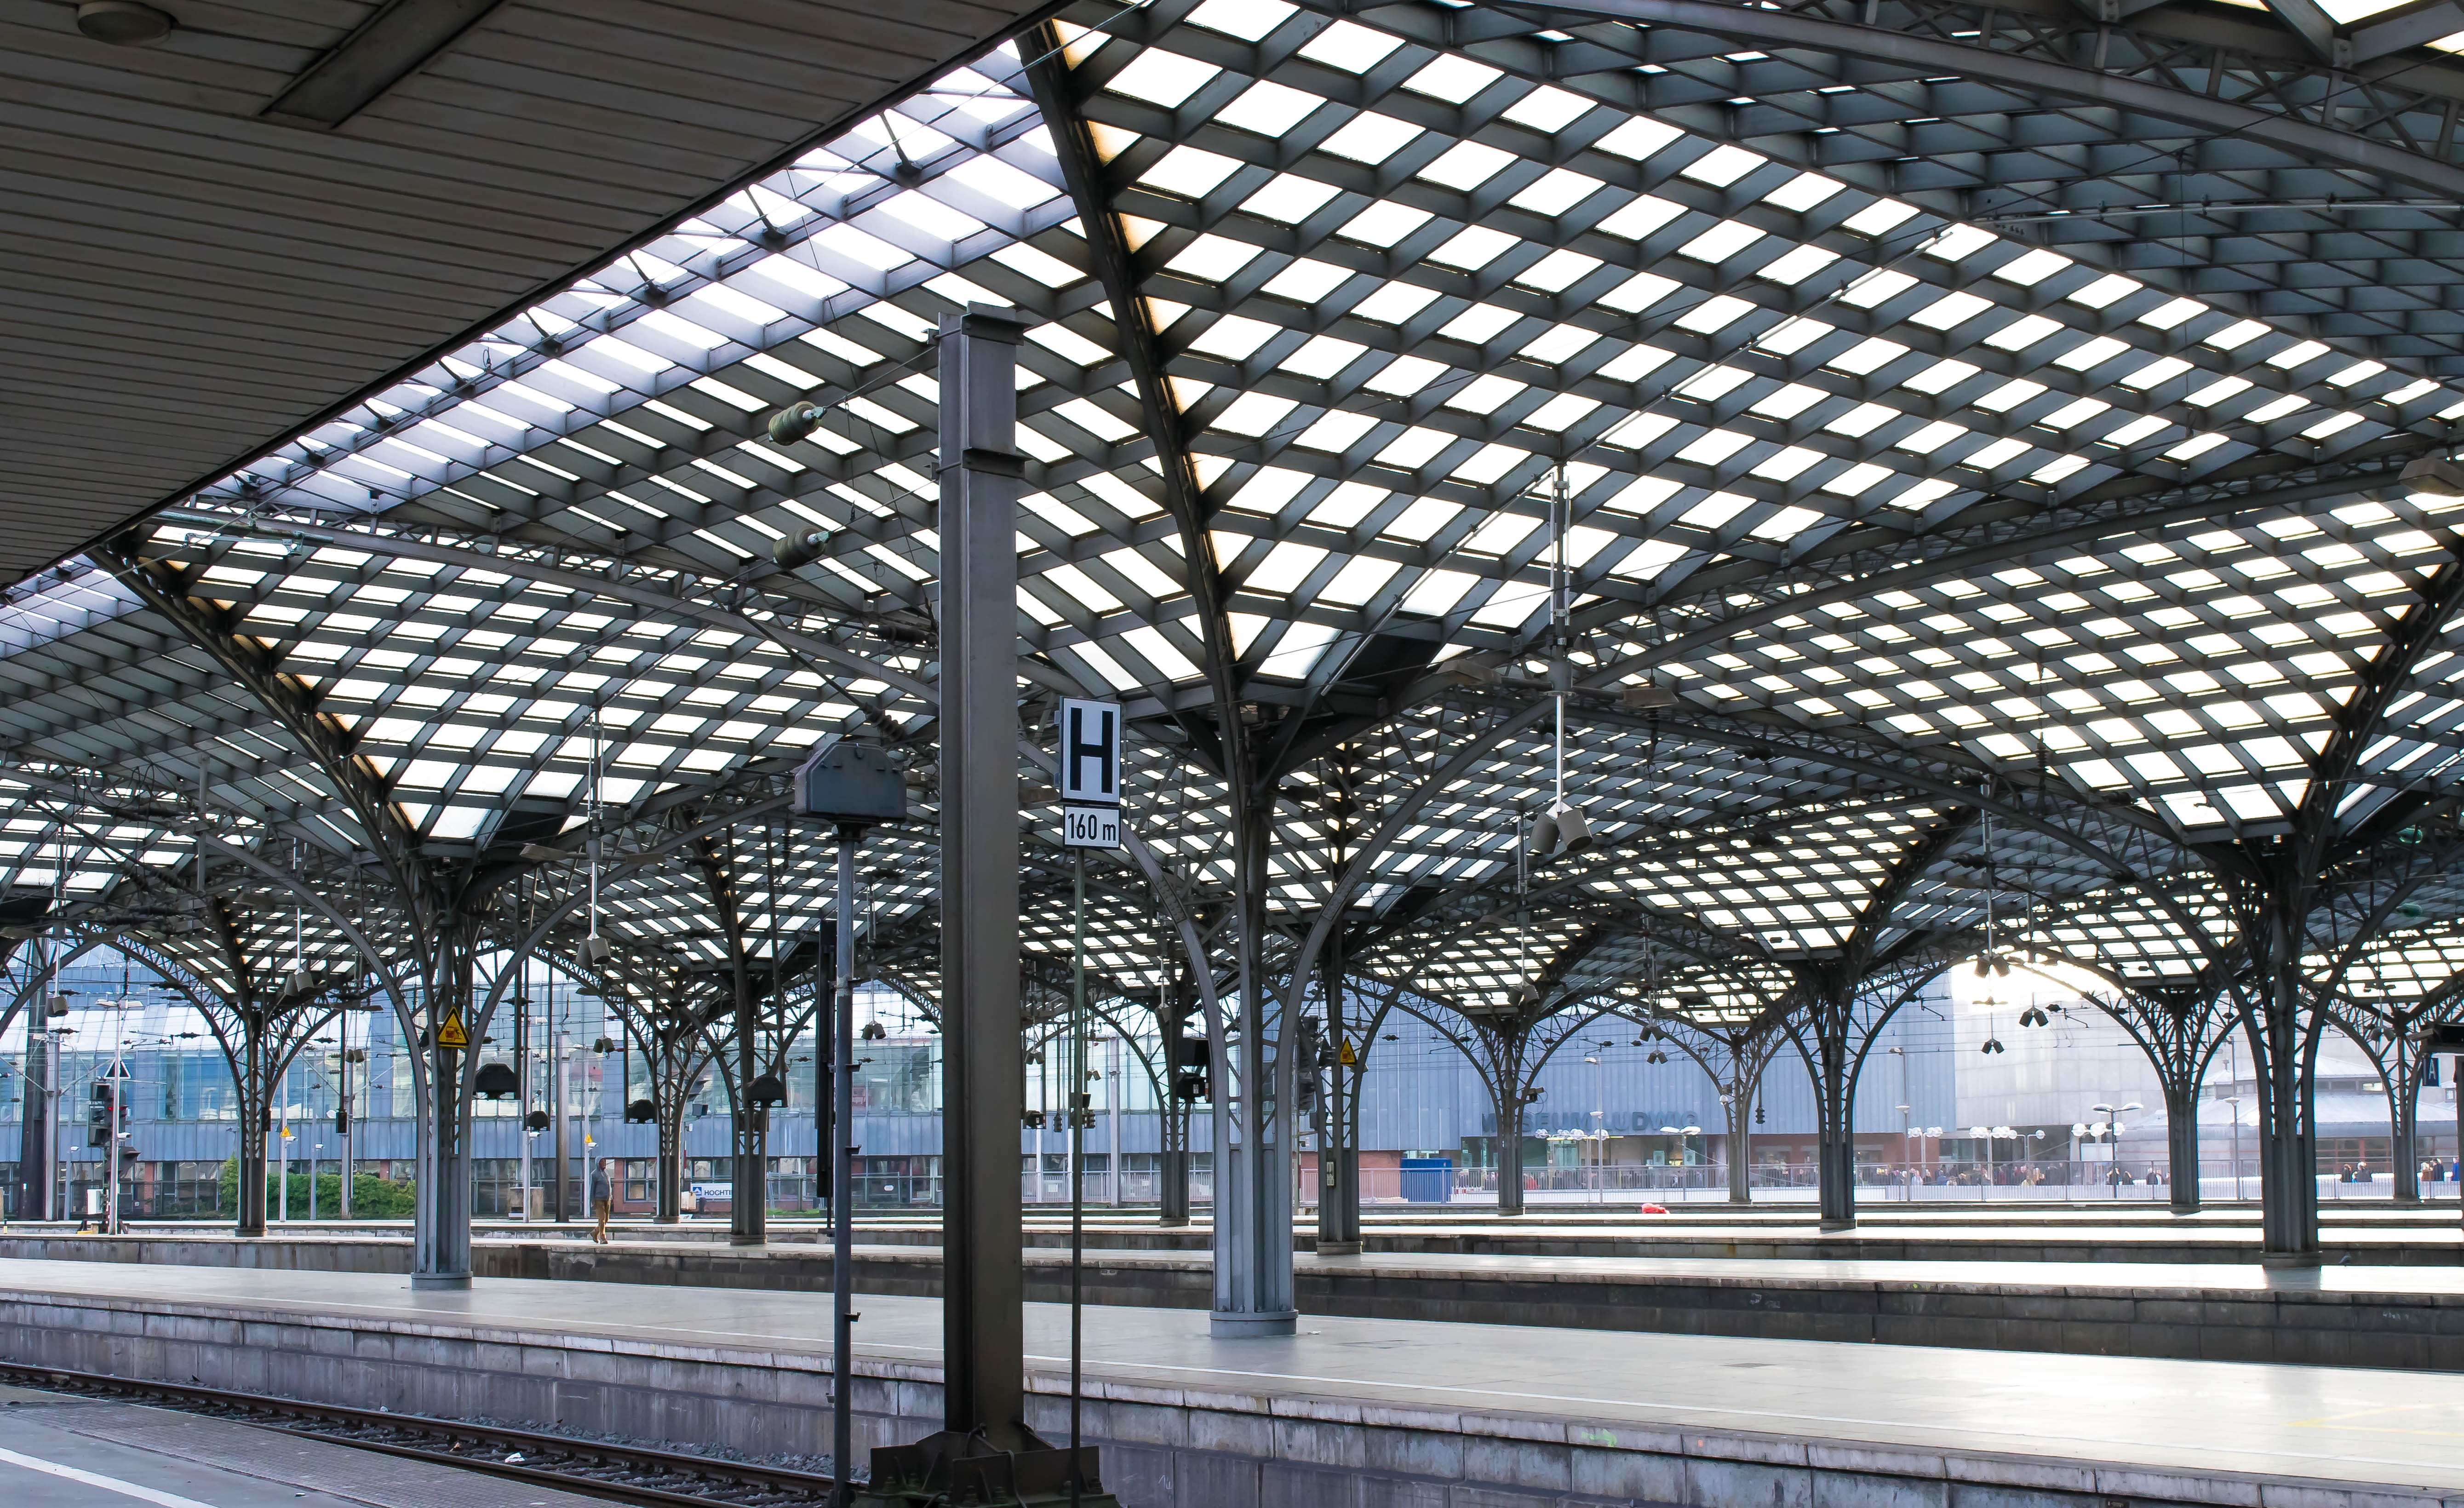
architecture, railway, glass, building, train, canopy, train station, platform, pavilion, cologne, railway station, historically, central station, station roof, steel structure, cologne main station, outdoor structure